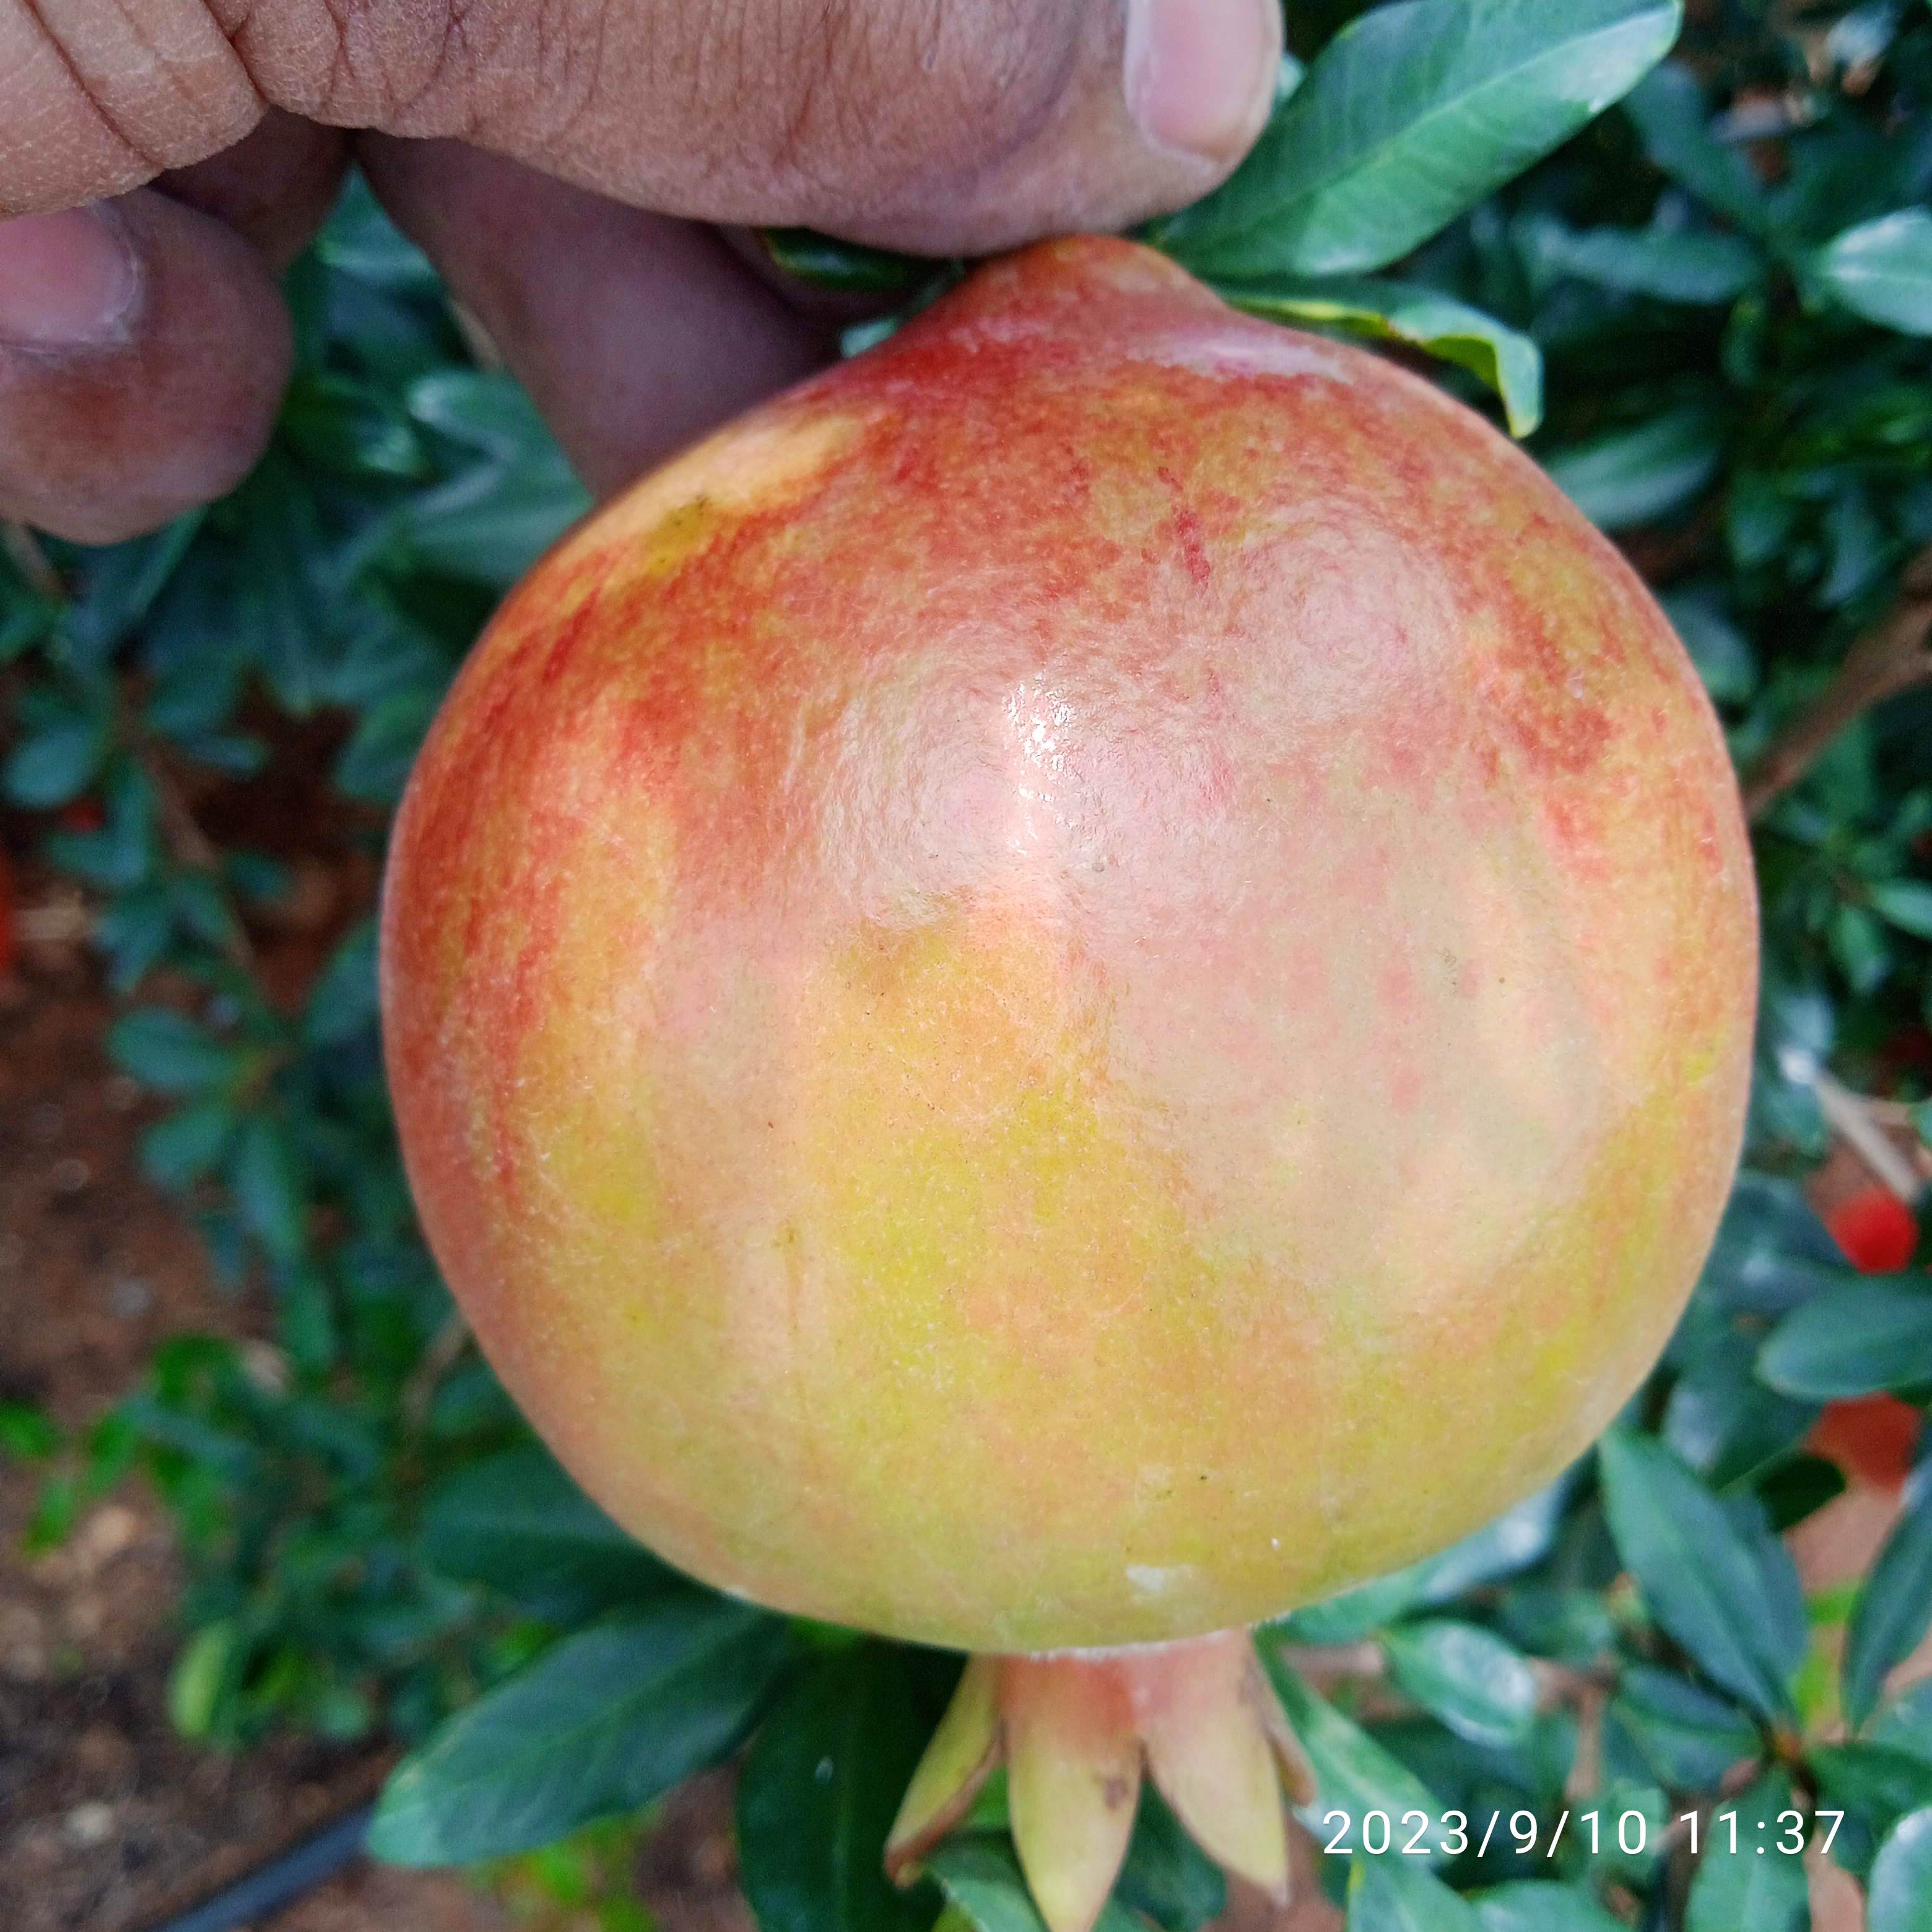
Label: Healthy